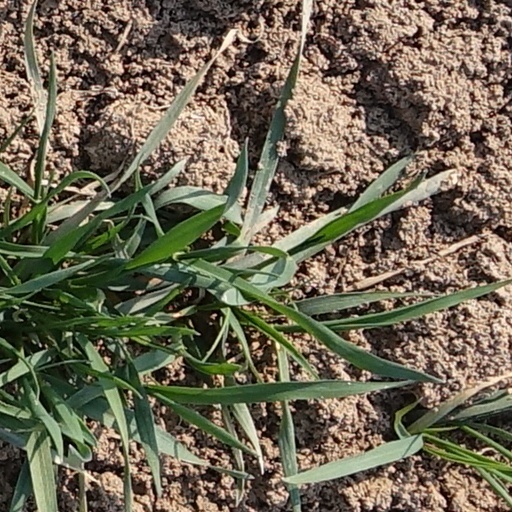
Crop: wheat